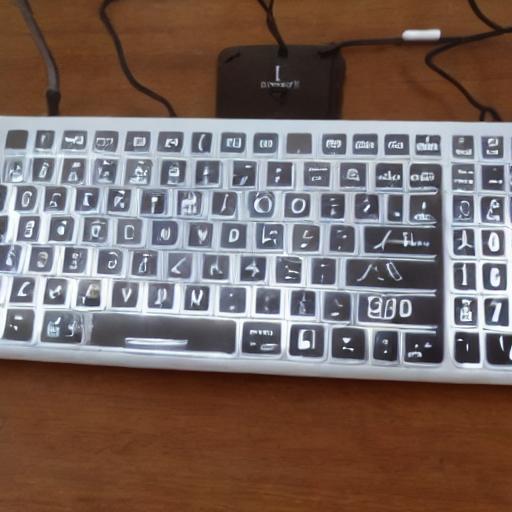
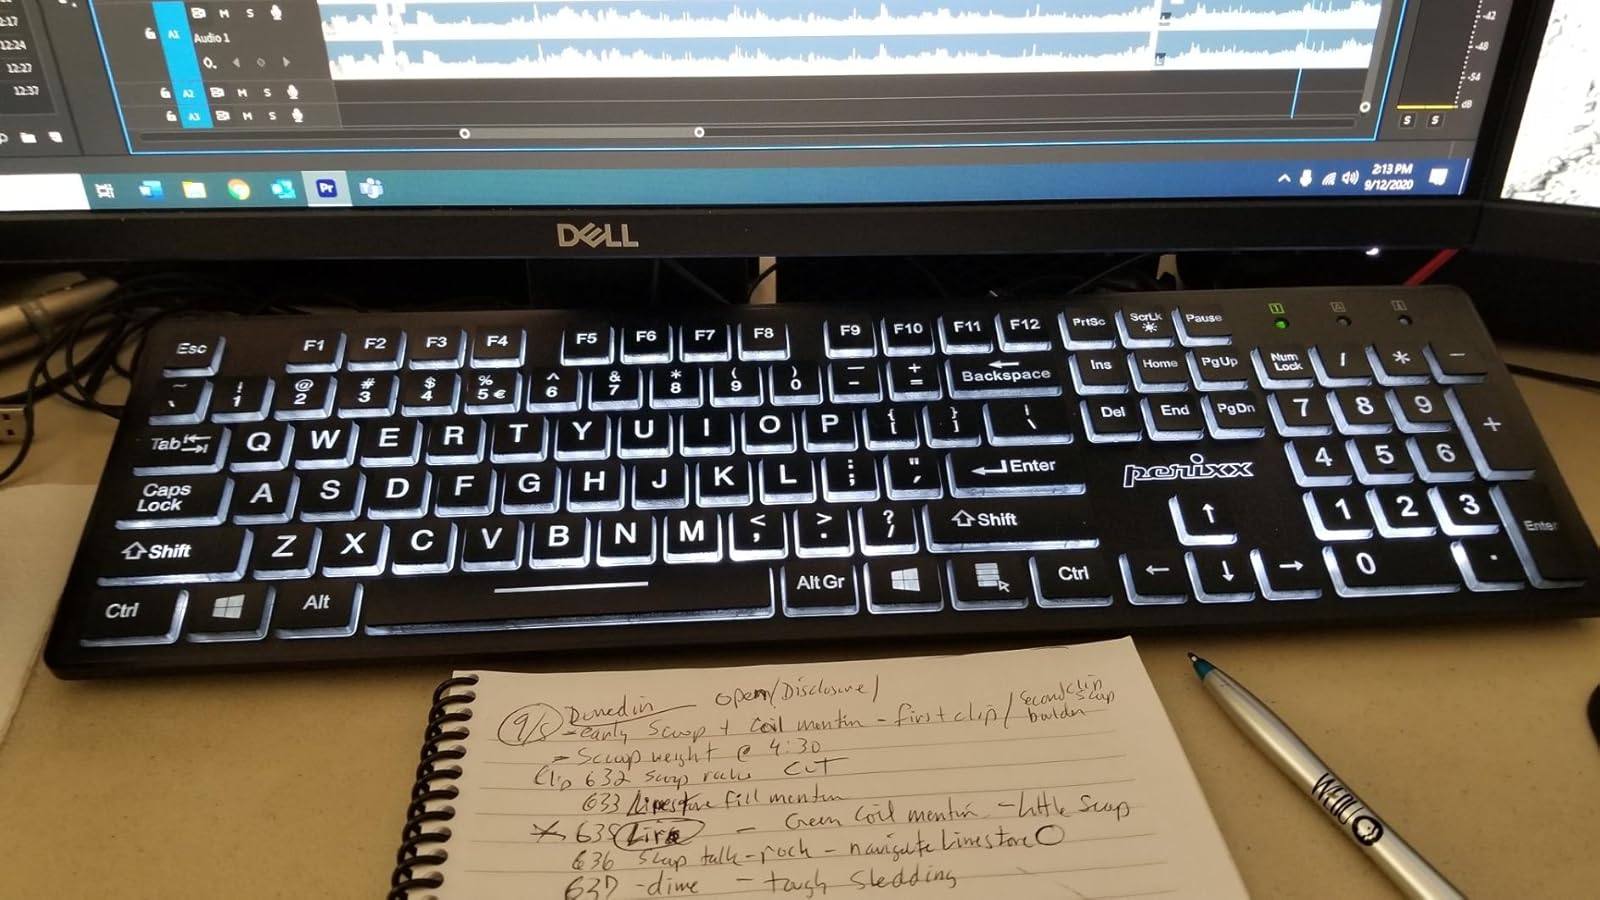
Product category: keyboard
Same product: no